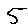
Label: 5